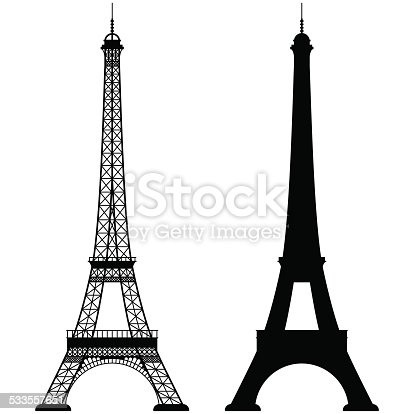
Landmark: Eiffel Tower